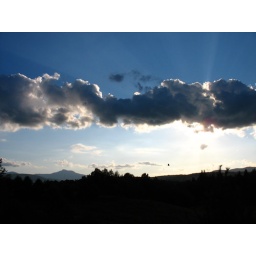
Beautiful views from the house i'm dog/house sitting at in Waterbury VT